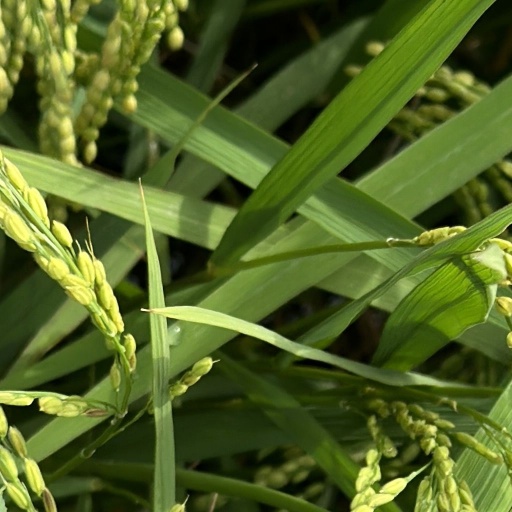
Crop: rice